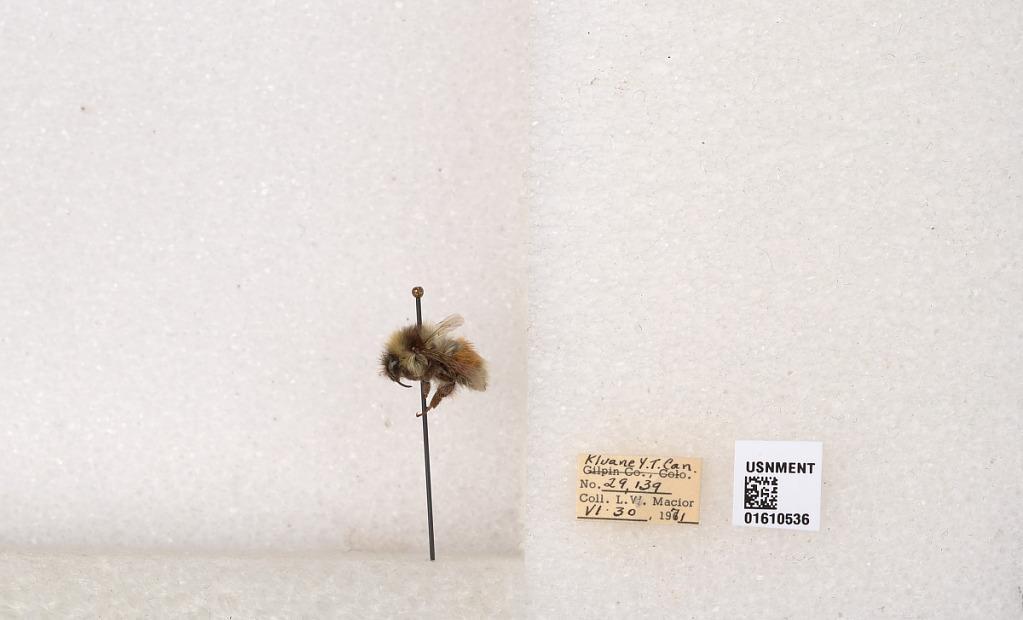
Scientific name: Bombus (Pyrobombus) sylvicola Kirby
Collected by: L. Macior
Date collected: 1971-6-30
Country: Canada
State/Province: Yukon Territory
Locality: Kluane National Park and Reserve
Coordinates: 60.7493, -139.504